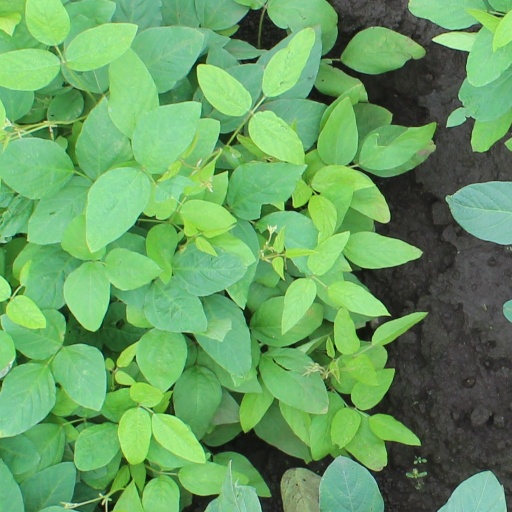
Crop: soybean